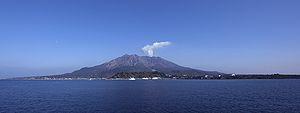
Cet article présente les principaux éléments de l'histoire de la préfecture de Kagoshima